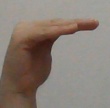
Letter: haa